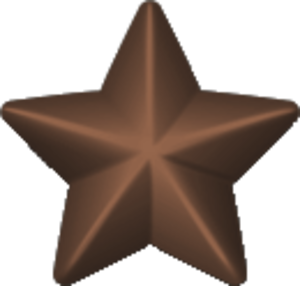
James Alexander "Sandy" Winnefeld, Jr., né le 24 avril 1956 est un amiral de l'United States Navy qui a été de 2011 à 2015 le neuvième vice-chef d'État-Major des armées des États-Unis. Il était précédemment le commandement du DORAD, le Commandement de la défense aérospatiale de l'Amérique du Nord et du NORAD, le Commandement de la défense aérospatiale de l'Amérique du Nord, du 19 mai 2010 au août 2011.
L'Admiral John Michael Richardson, né à Petersburg le 8 avril 1960, est un officier général de l'United States Navy, chef des opérations navales, c'est-à-dire commandant en chef de la marine américaine de 2015 à 2019.
Charles Butler McVay III, né le 30 juillet 1898 à Ephrata et mort le 6 novembre 1968 à Litchfield, est un contre-amiral américain.
Ralph H. Spanjer, né le 20 septembre 1920 et mort le 8 février 1999 est un général de division au sein du corps des Marines des États-Unis. Il a été surintendant de l'Académie militaire des Marines à Harlingen, au Texas, et président de la St. John's Northwestern Military Academy à Delafield, au Wisconsin.